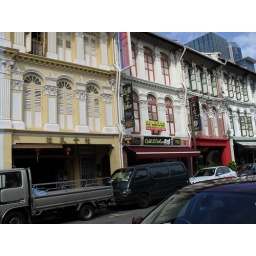
Old buildings in Chinatown with the distinctive painted windows with wooden shutters